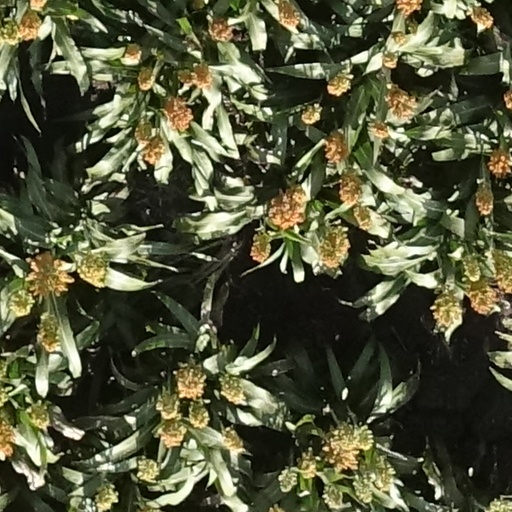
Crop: sorghum